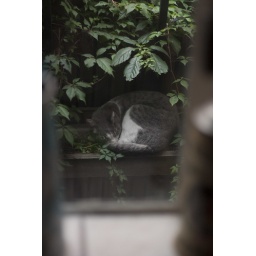
this is our neighbor's cat, tweak. i found him sleeping in our flower box outside our kitchen window.